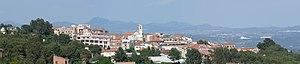
Almoster est une commune de la province de Tarragone, en Catalogne, en Espagne, de la comarque de Baix Camp.